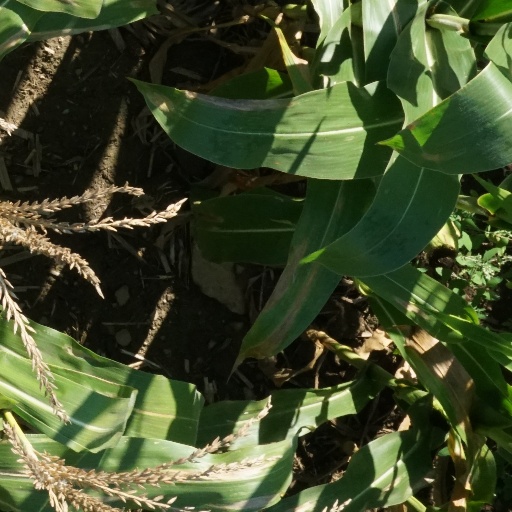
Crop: maize; corn